169th Rifle Division (Soviet Union)

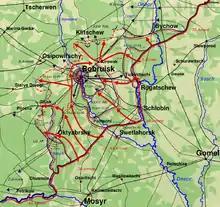
Babruysk operation. Note thrust of 3rd Army's right flank toward Bykhaw.

The division's time in the Reserve was about five weeks, during which it was moved northward by rail. On March 13 it was assigned to Western Front, where it initially came under direct Front command. 16th Army was redesignated as 11th Guards Army on May 1, and by the beginning of June the 169th had joined that Army as part of the 16th Guards Rifle Corps, along with the 1st, 16th, and 31st Guards Rifle Divisions.